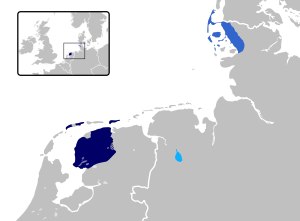
Saterfrisisk
Nordfrisisk, vestfrisisk og saterfrisisk i midten med grønlig farve
Saterfrisisk, også kendt som Saterland-frisisk eller saterlandsk, er den sidste levende dialekt af det østfrisiske sprog. Det er nært beslægtet med de andre frisiske sprog. Saterfrisisk tales af omkring 2.000 mennesker i Saterland, der ligger i den tyske delstat Nedersaksen.